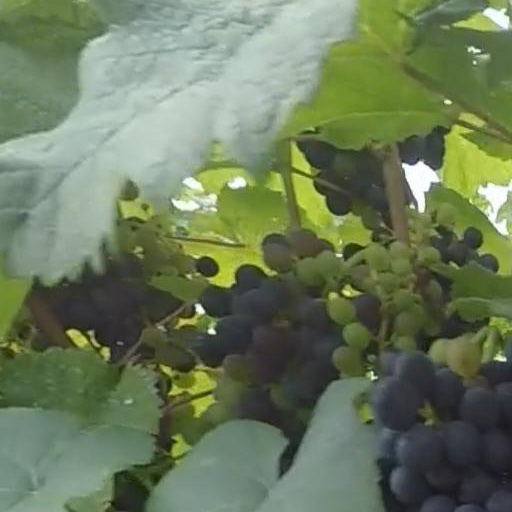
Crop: grape